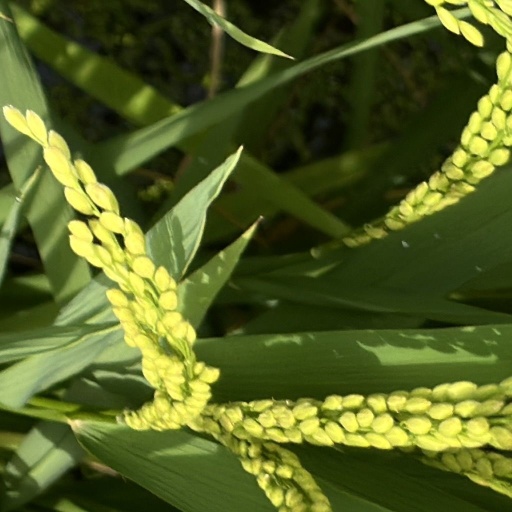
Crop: rice